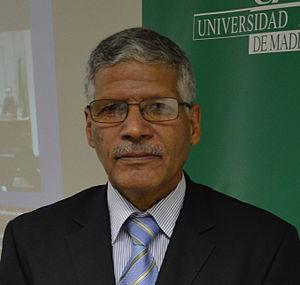
Abdelkader Taleb Oumar est le Premier ministre de la République arabe sahraouie démocratique. Il a été désigné à ce poste par le président de la RASD, Mohamed Abdelaziz, le 29 octobre 2003. Oumar est membre du Front Polisario et vit en exil à Tindouf depuis 1975.